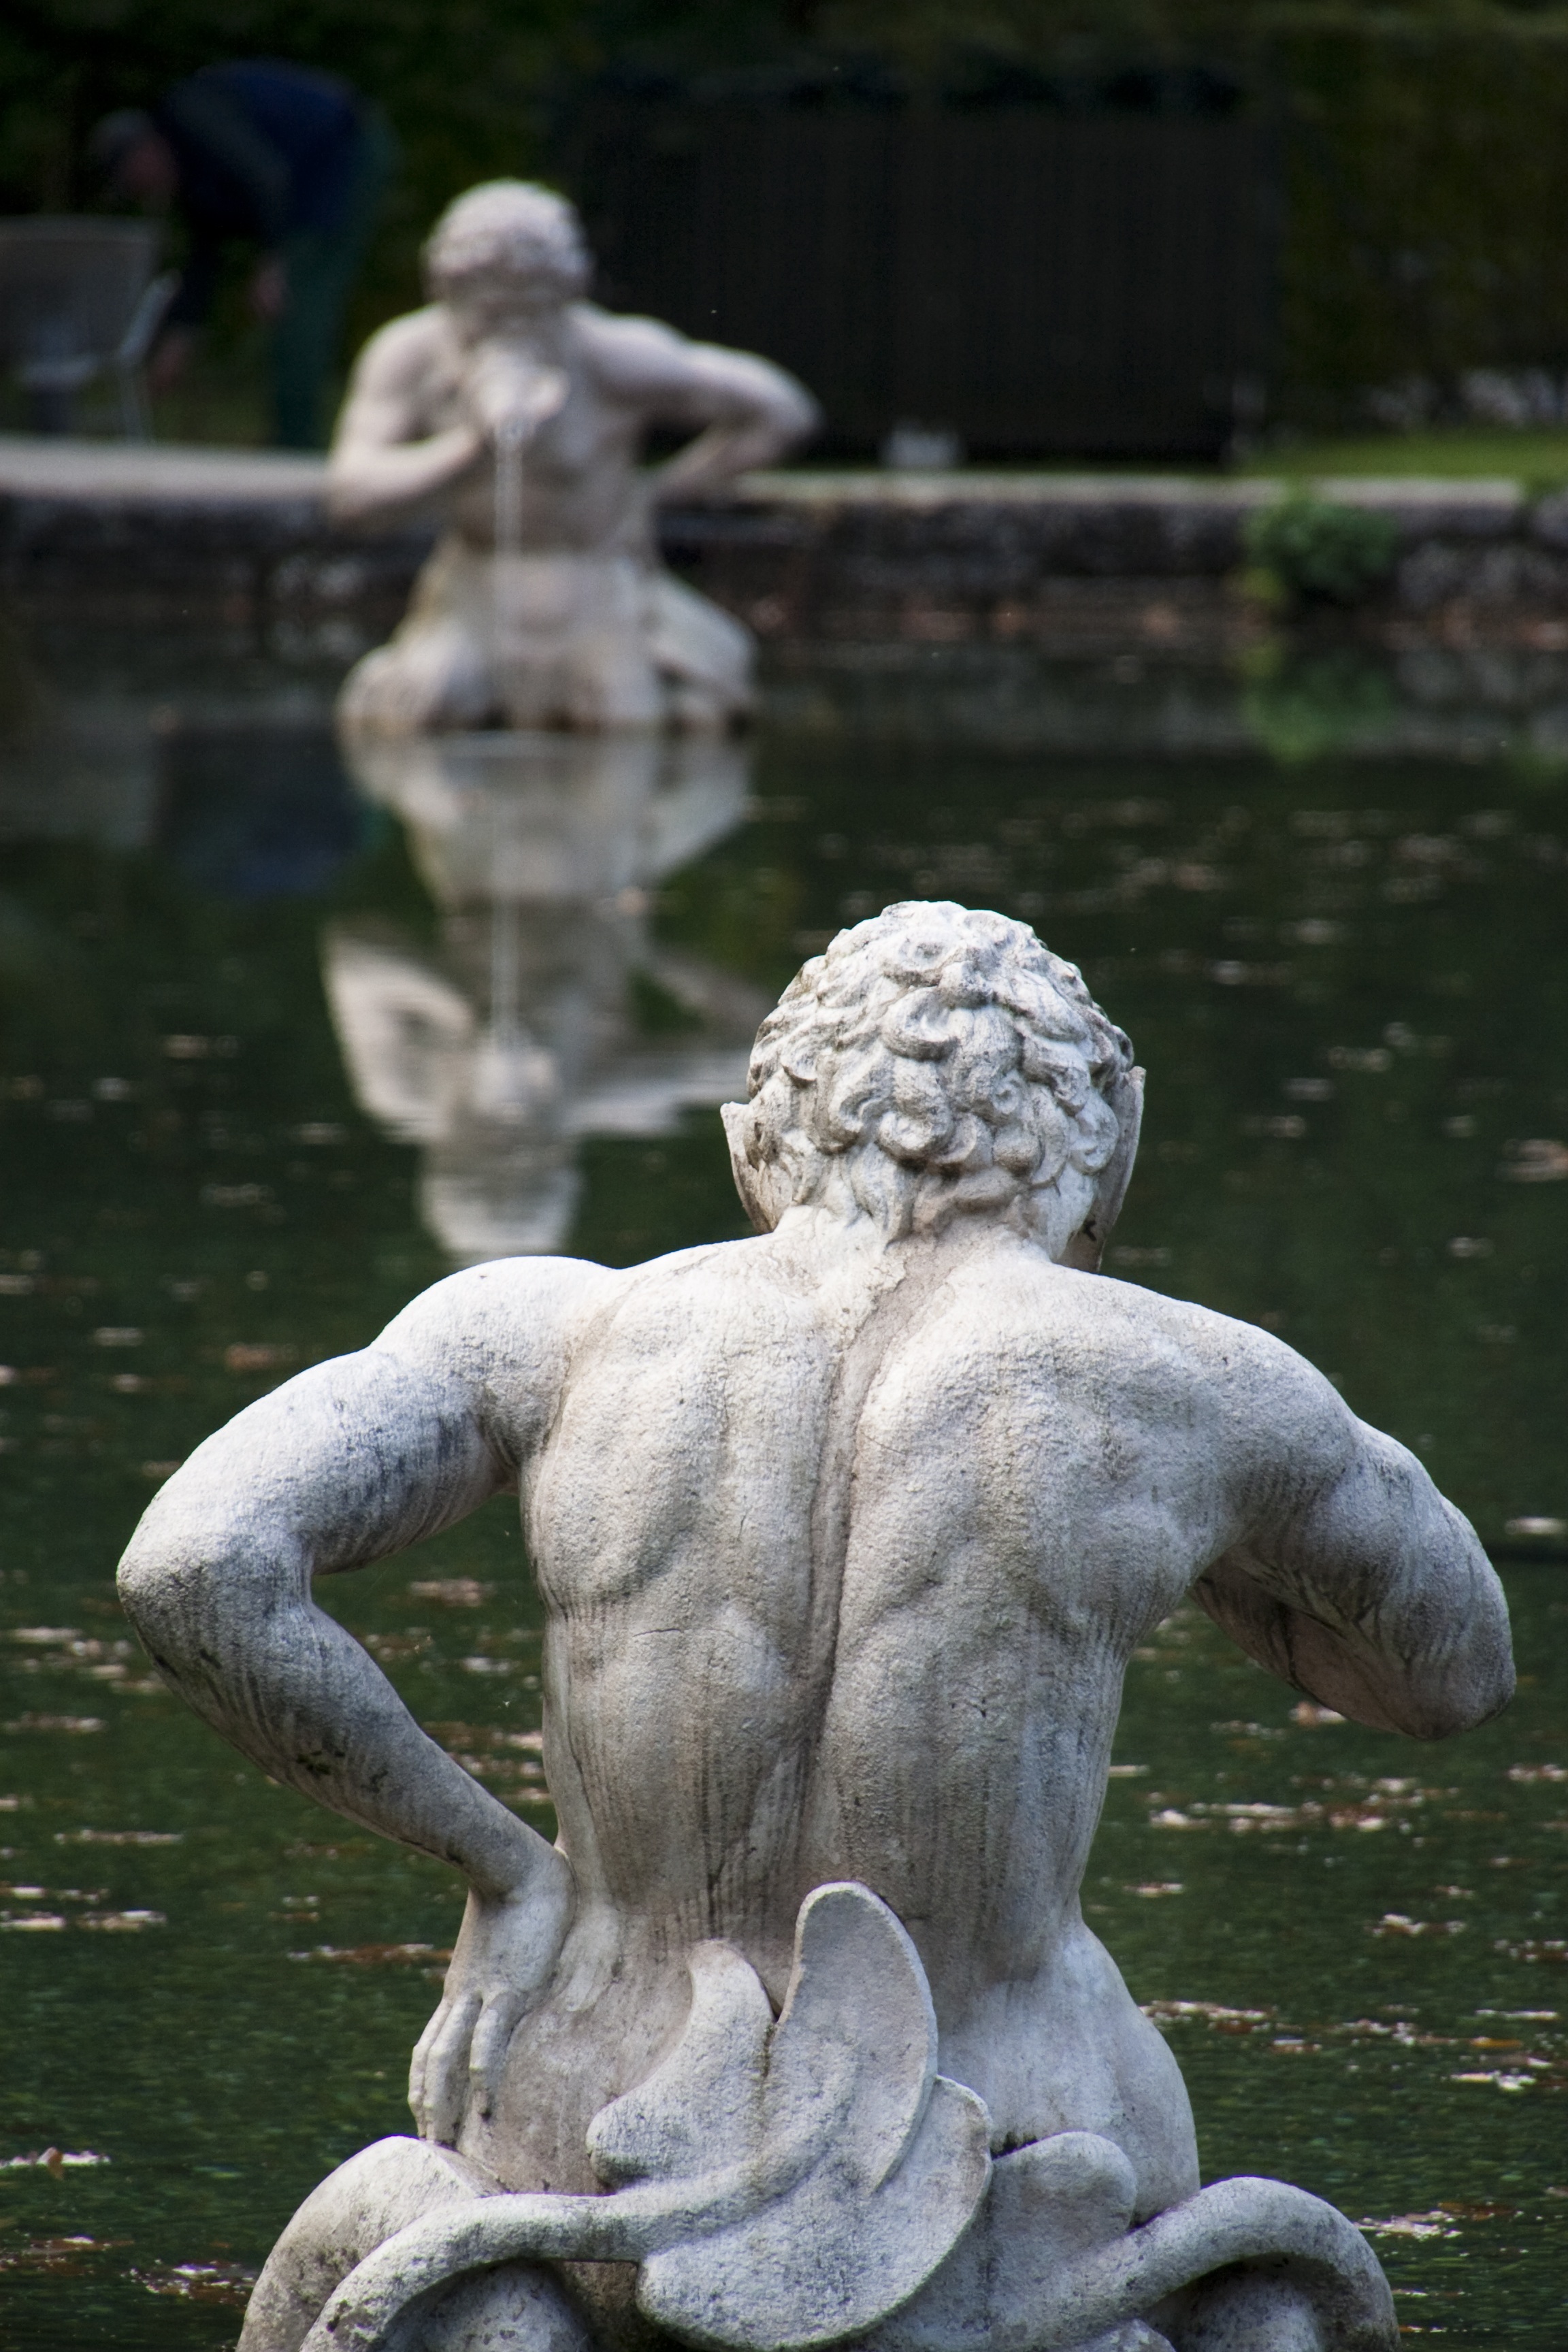
man, monument, statue, castle, austria, sculpture, art, temple, marble, fountain, carving, water feature, salzburg, mythology, stone figure, stone carving, aquarius, ancient history, hellbrunn, schloss hellbrunn, nonbuilding structure